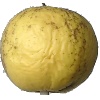
Label: Apple Golden 1